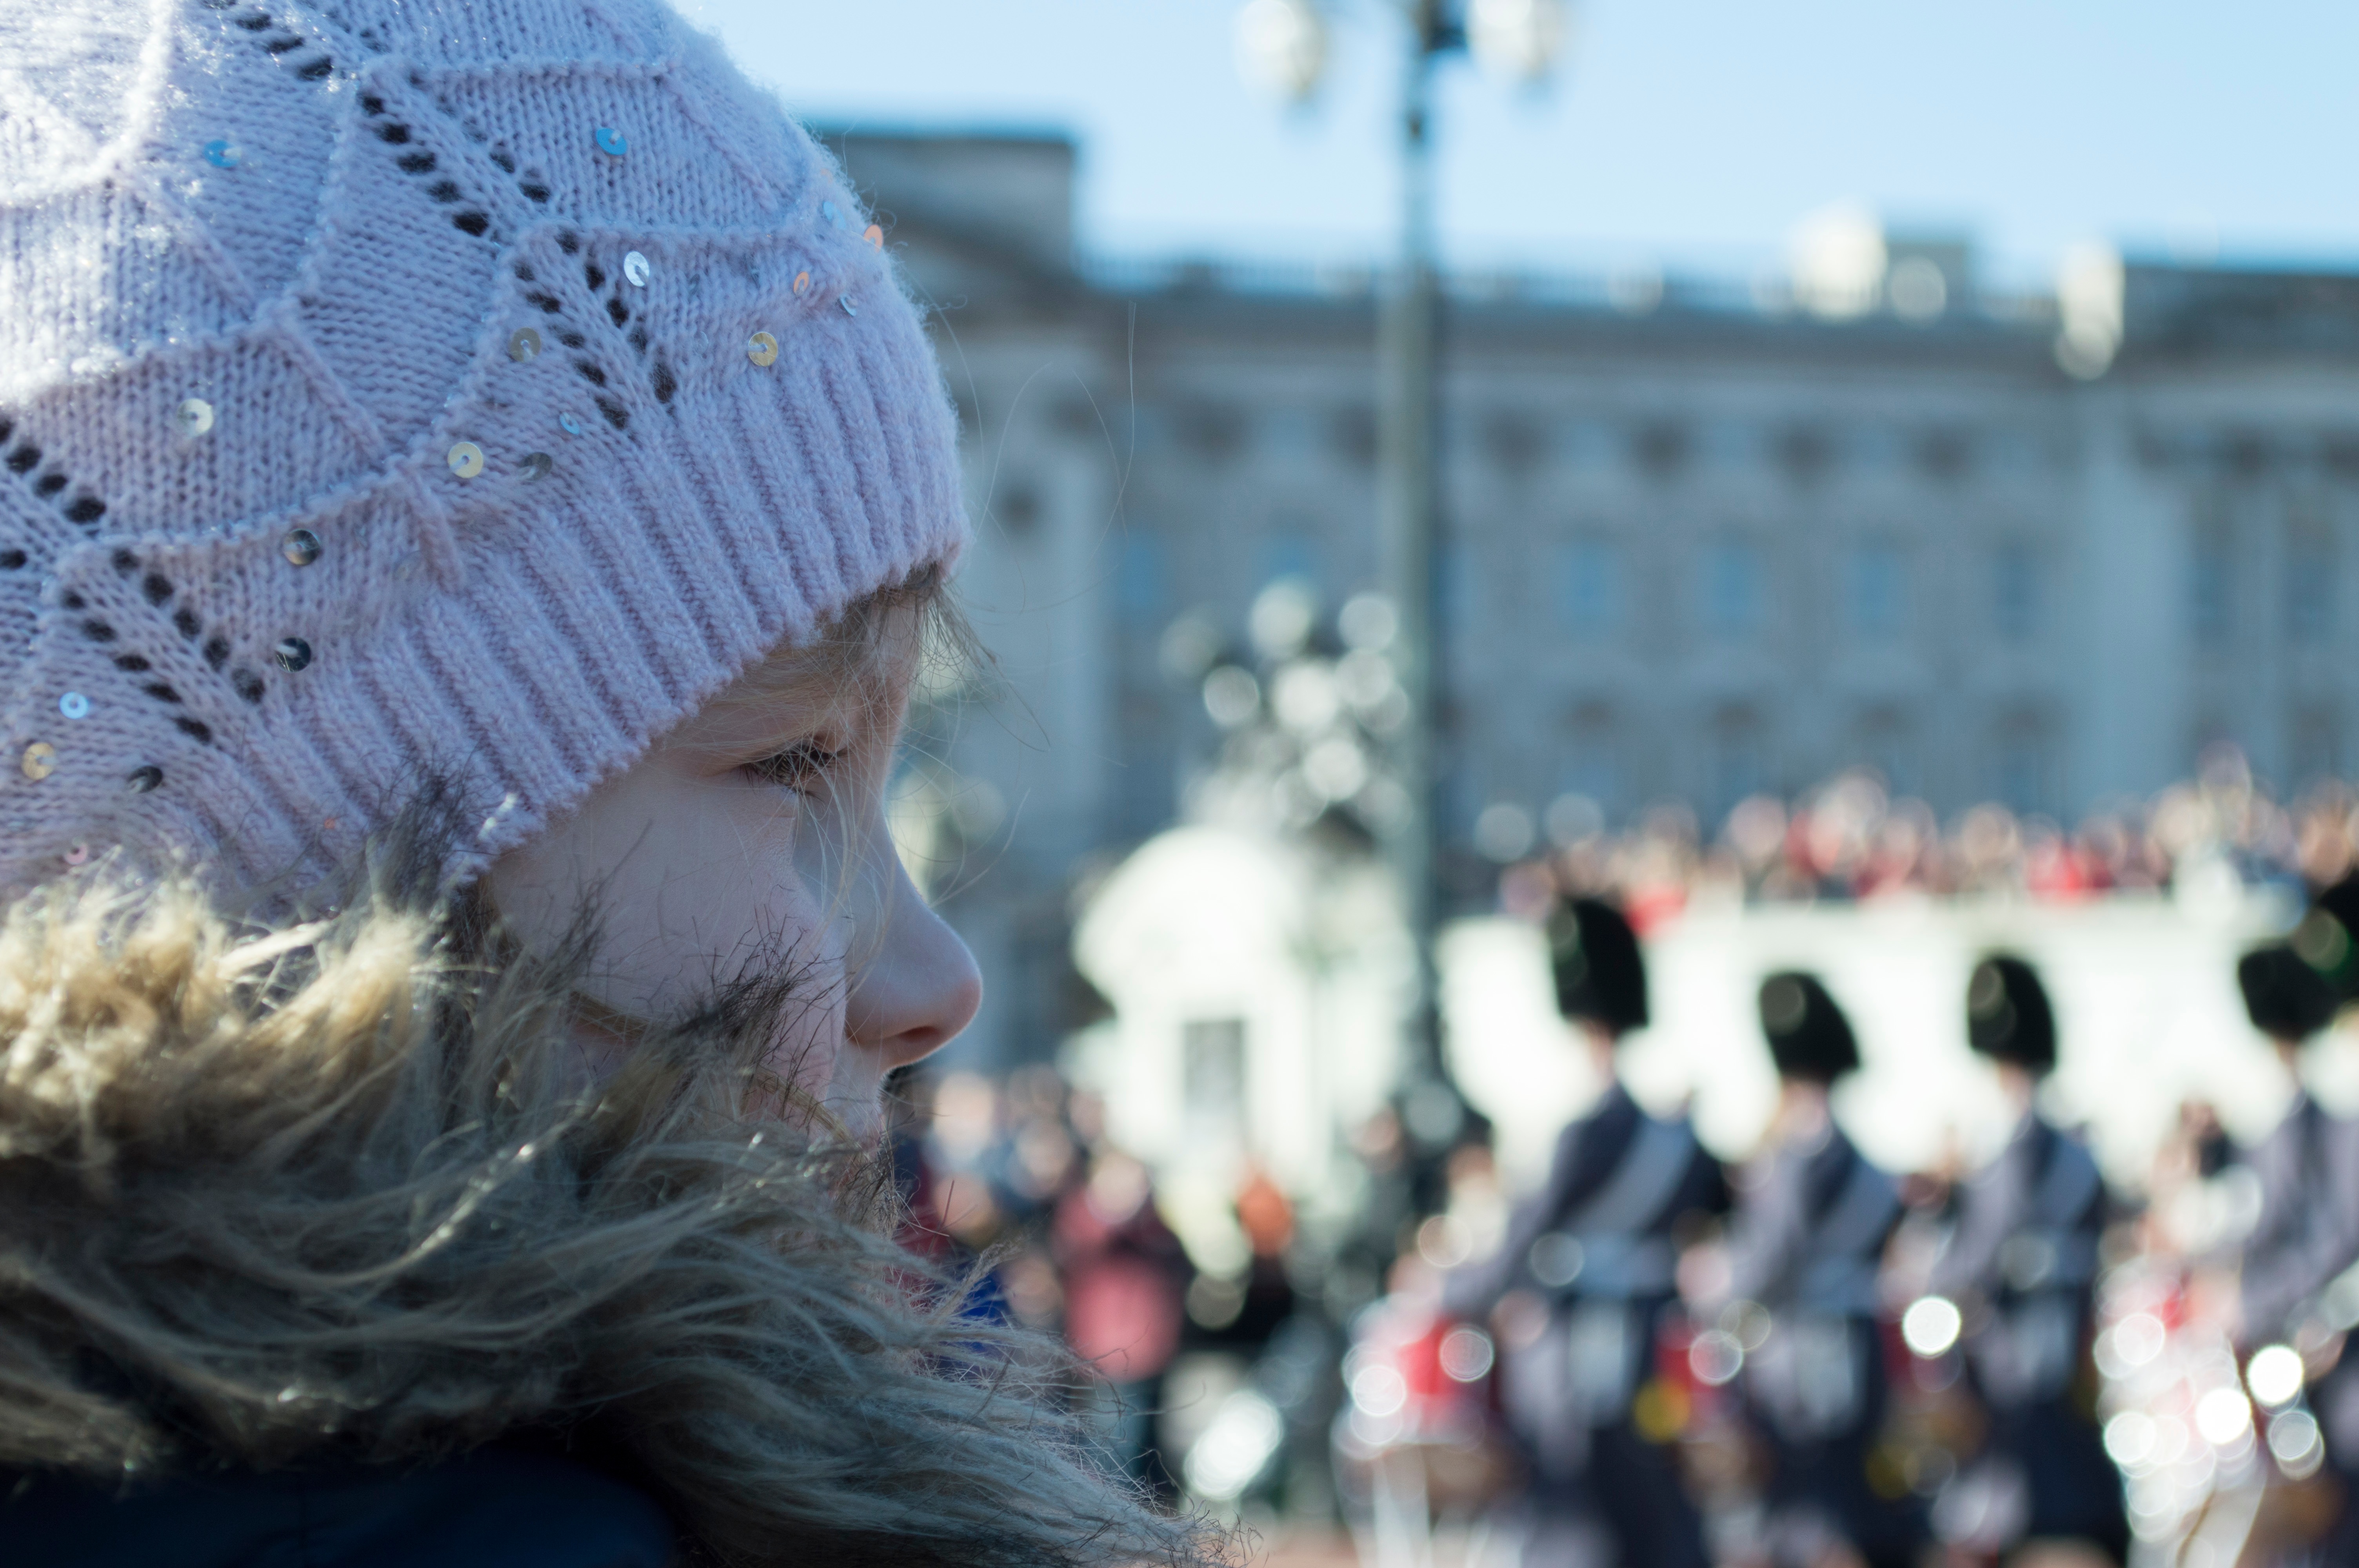
people, military, blue, clothing